Cwm Idwal

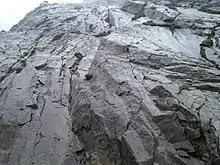
Rhiwiau Caws

Rhiwiau Caws (Idwal Slabs) and the cliffs around the head of Cwm Idwal are a popular area for rock climbing; Rhiwiau Caws (on the eastern side of the Cwm) in particular are popular with inexperienced climbers learning their skills. They were first climbed in 1897 by Rose and Moss. Twll Du has some excellent ice climbing during the winter. The Cwm is also popular for hill walking and scrambling, given its proximity to Tryfan and Glyder Fach and Glyder Fawr and their profusion of rocky ridges.